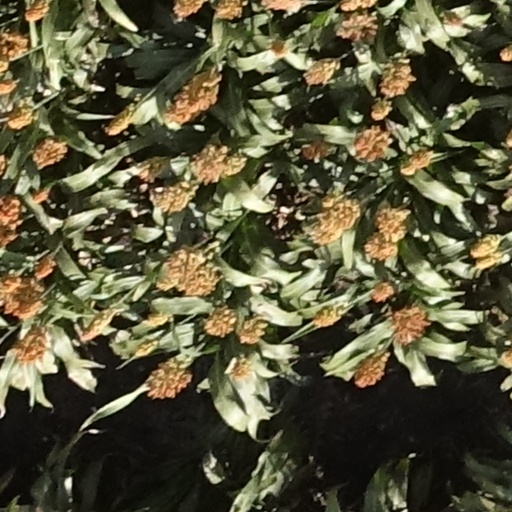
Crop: sorghum